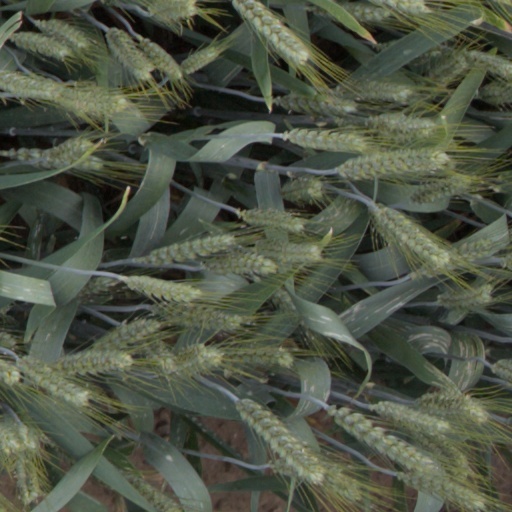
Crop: wheat